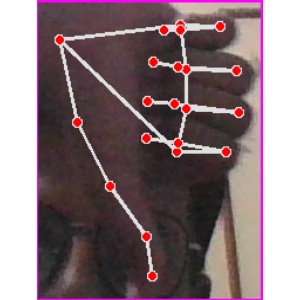
अक्षर: फ